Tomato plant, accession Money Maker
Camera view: bottom (45 deg); turntable rotation: 210 degrees
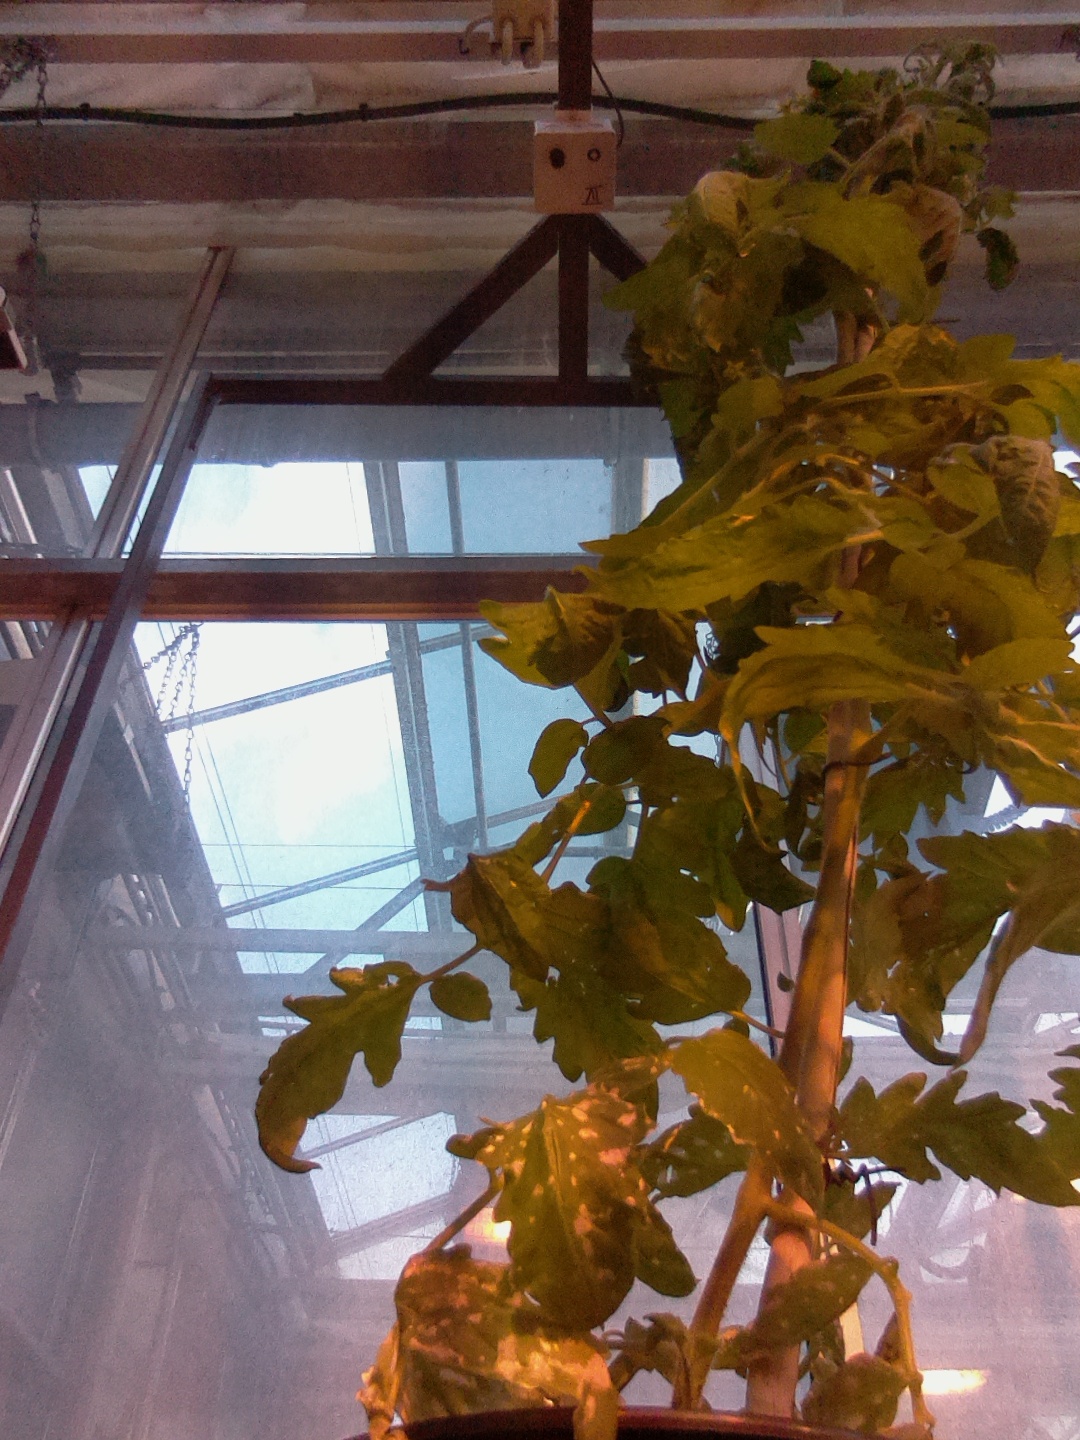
BBCH growth stage 68: Full flowering, 80%-90% of flowers open, more petals falling